Mitteldeutschland S-Bahn

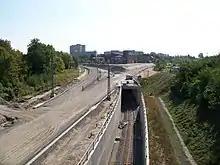
Under construction fly-over at Richard-Lehmann-Straße (September 2009)

The main construction project for the new central German S-Bahn network was the City Tunnel in Leipzig, a twin bore railway tunnel running underneath the city centre of Leipzig. The project also included the refurbishment of some stations and electrification of some sections. The cost of this project was estimated at 570 million euros in 2002, however in 2010 it was announced the cost had increased to 960 million euros.